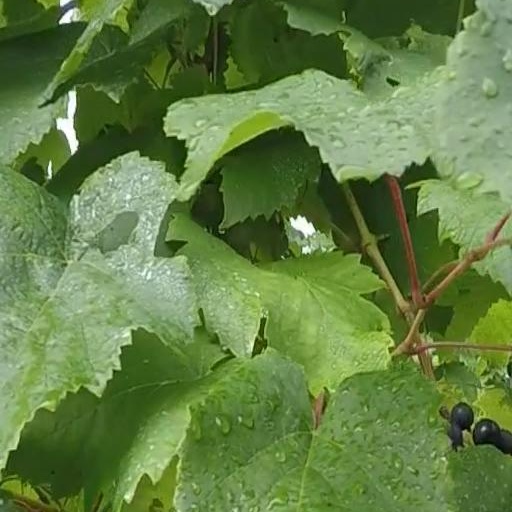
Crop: grape